Reactions to the November 2015 Paris attacks

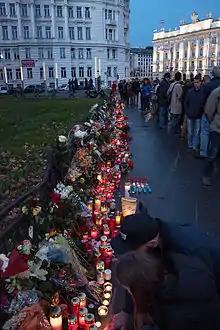
French Embassy in Vienna, Austria, 15 November 2015

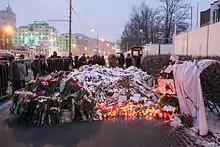
French Embassy in Moscow, Russia, 15 November 2015

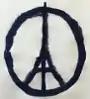
"Peace for Paris"

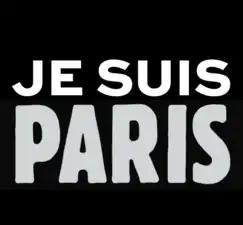
"Je suis Paris", a remake of the "Je suis Charlie" slogan

Following the attacks, multiple landmarks around the world were lit in the colours of the French flag.